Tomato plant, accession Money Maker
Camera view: tilt-top (135 deg); turntable rotation: 60 degrees
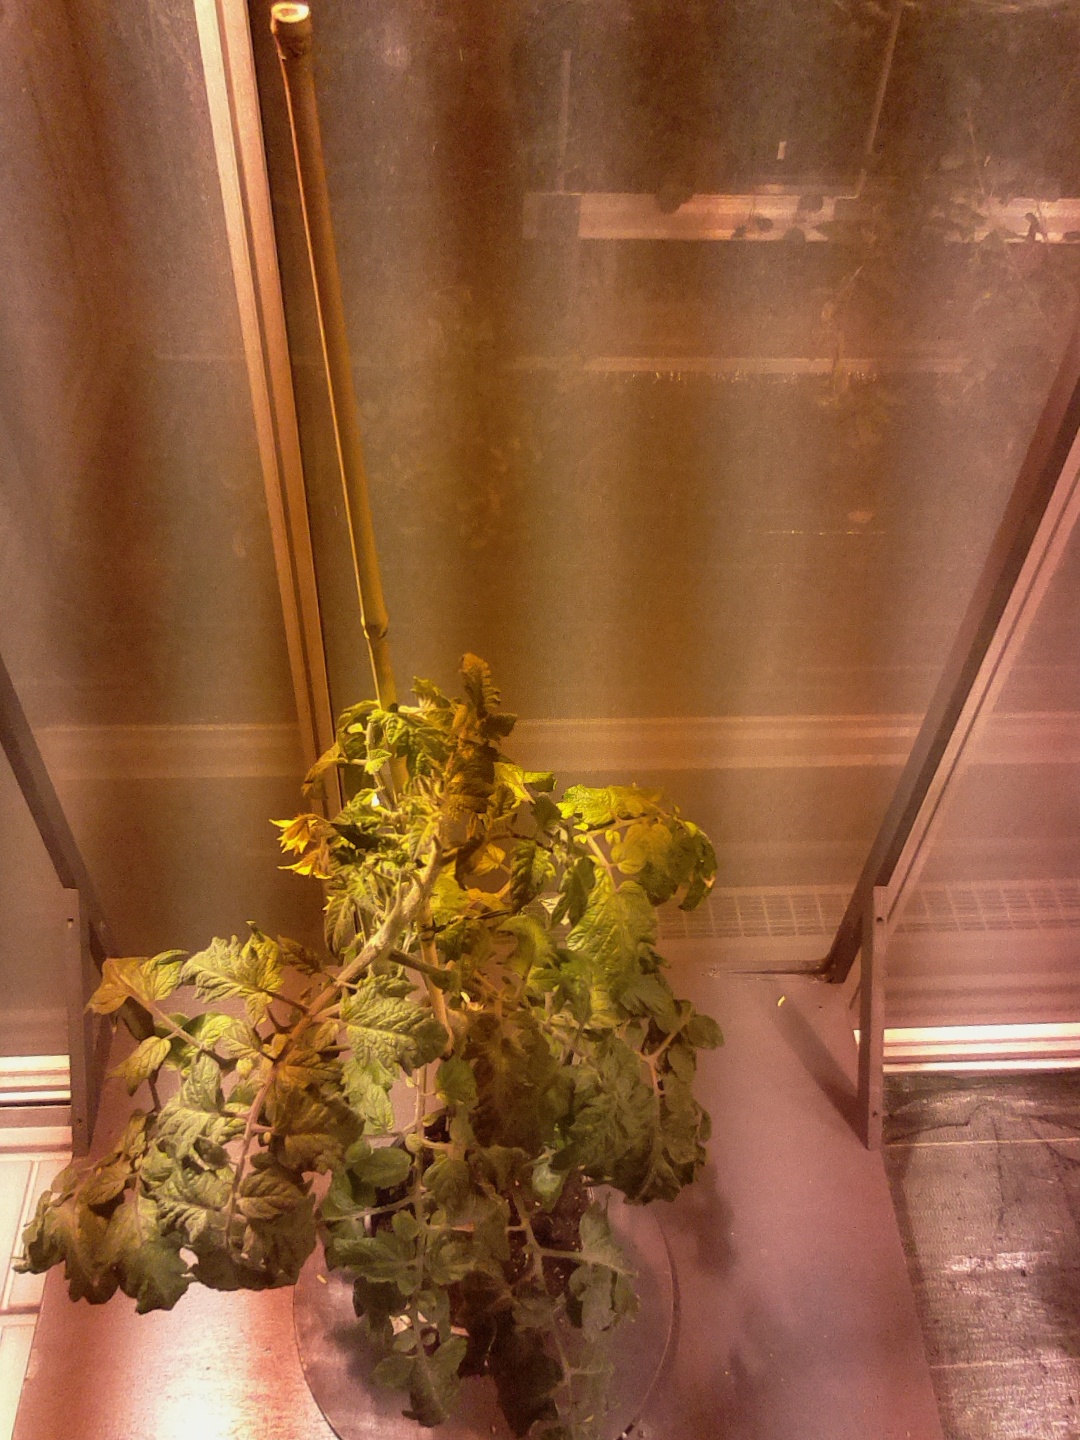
BBCH growth stage 69: End of flowering, 90%-100% of flowers open, more petals falling